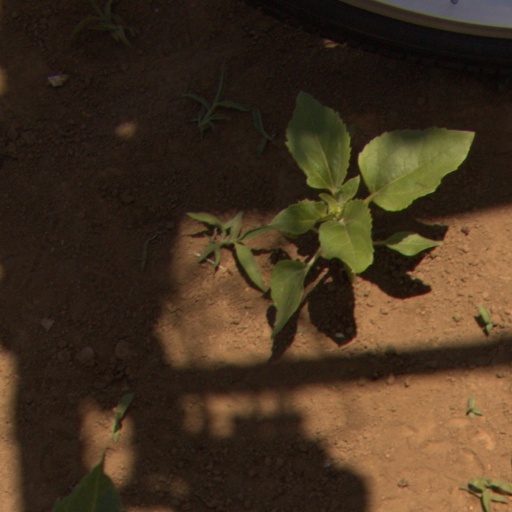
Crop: Jerusalem artichoke